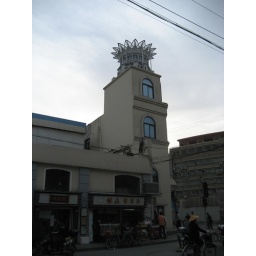
The top of the famous 'pineapple' building on a house in Shanghai